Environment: real
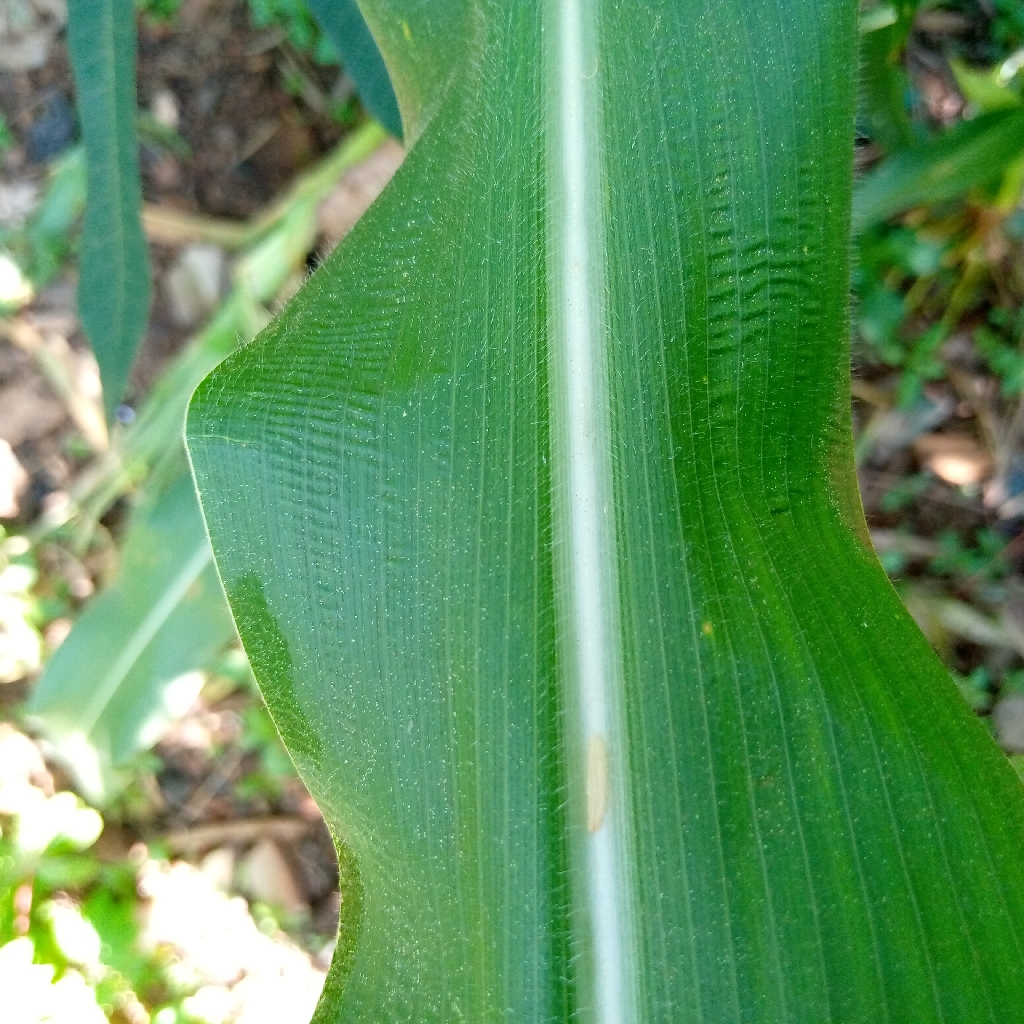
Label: healthy